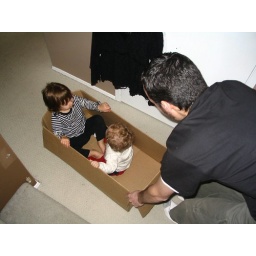
Darren spent about 73 hours pushing the kids thru the house in a box